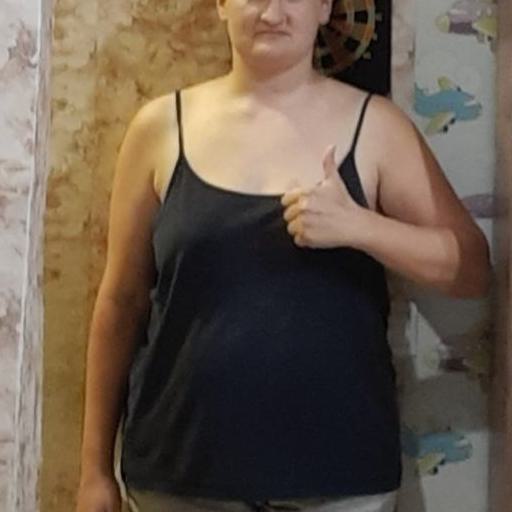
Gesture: like